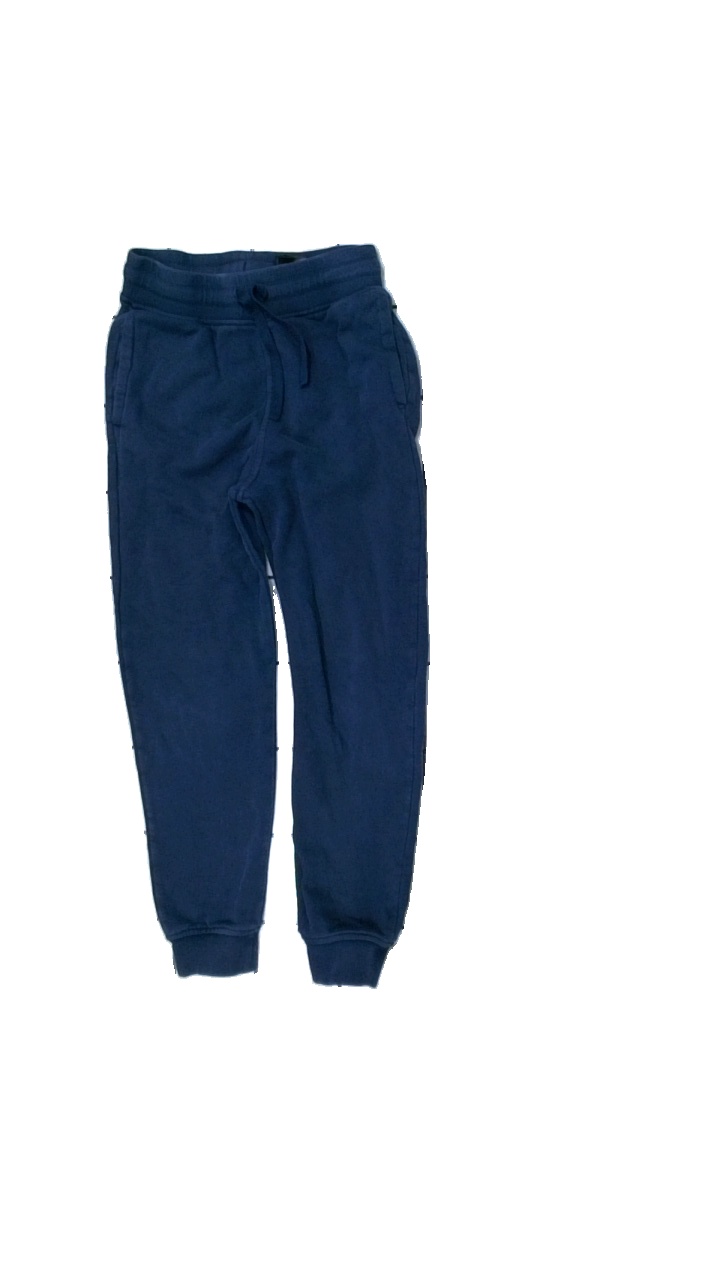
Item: Trousers (Children)
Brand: H&m
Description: blå mjukisbyxor, urtvättade
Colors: Blue
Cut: Regular
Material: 85% cotton 15% polyester
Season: All
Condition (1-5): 2
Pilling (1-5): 2
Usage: Export
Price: <50